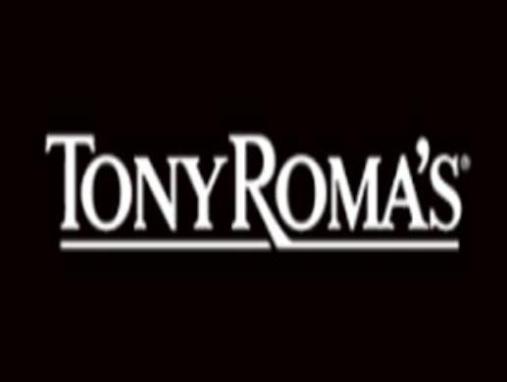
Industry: Food